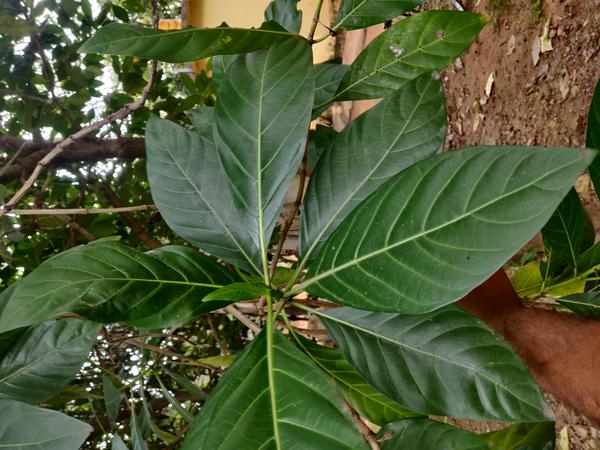
Plant: Nooni